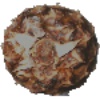
Label: pineapple